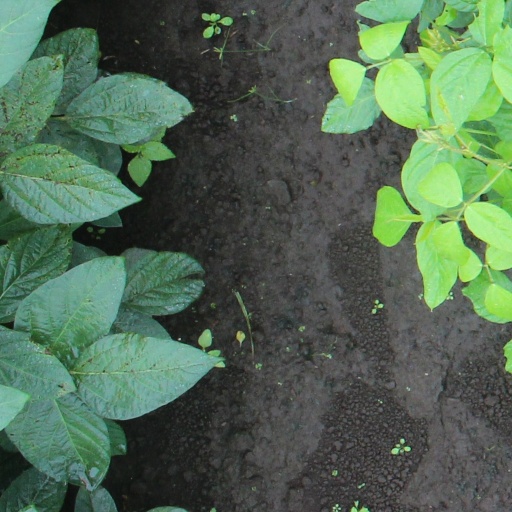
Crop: soybean